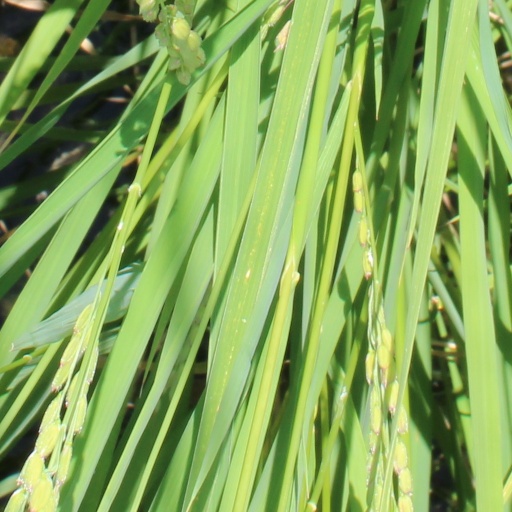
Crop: rice